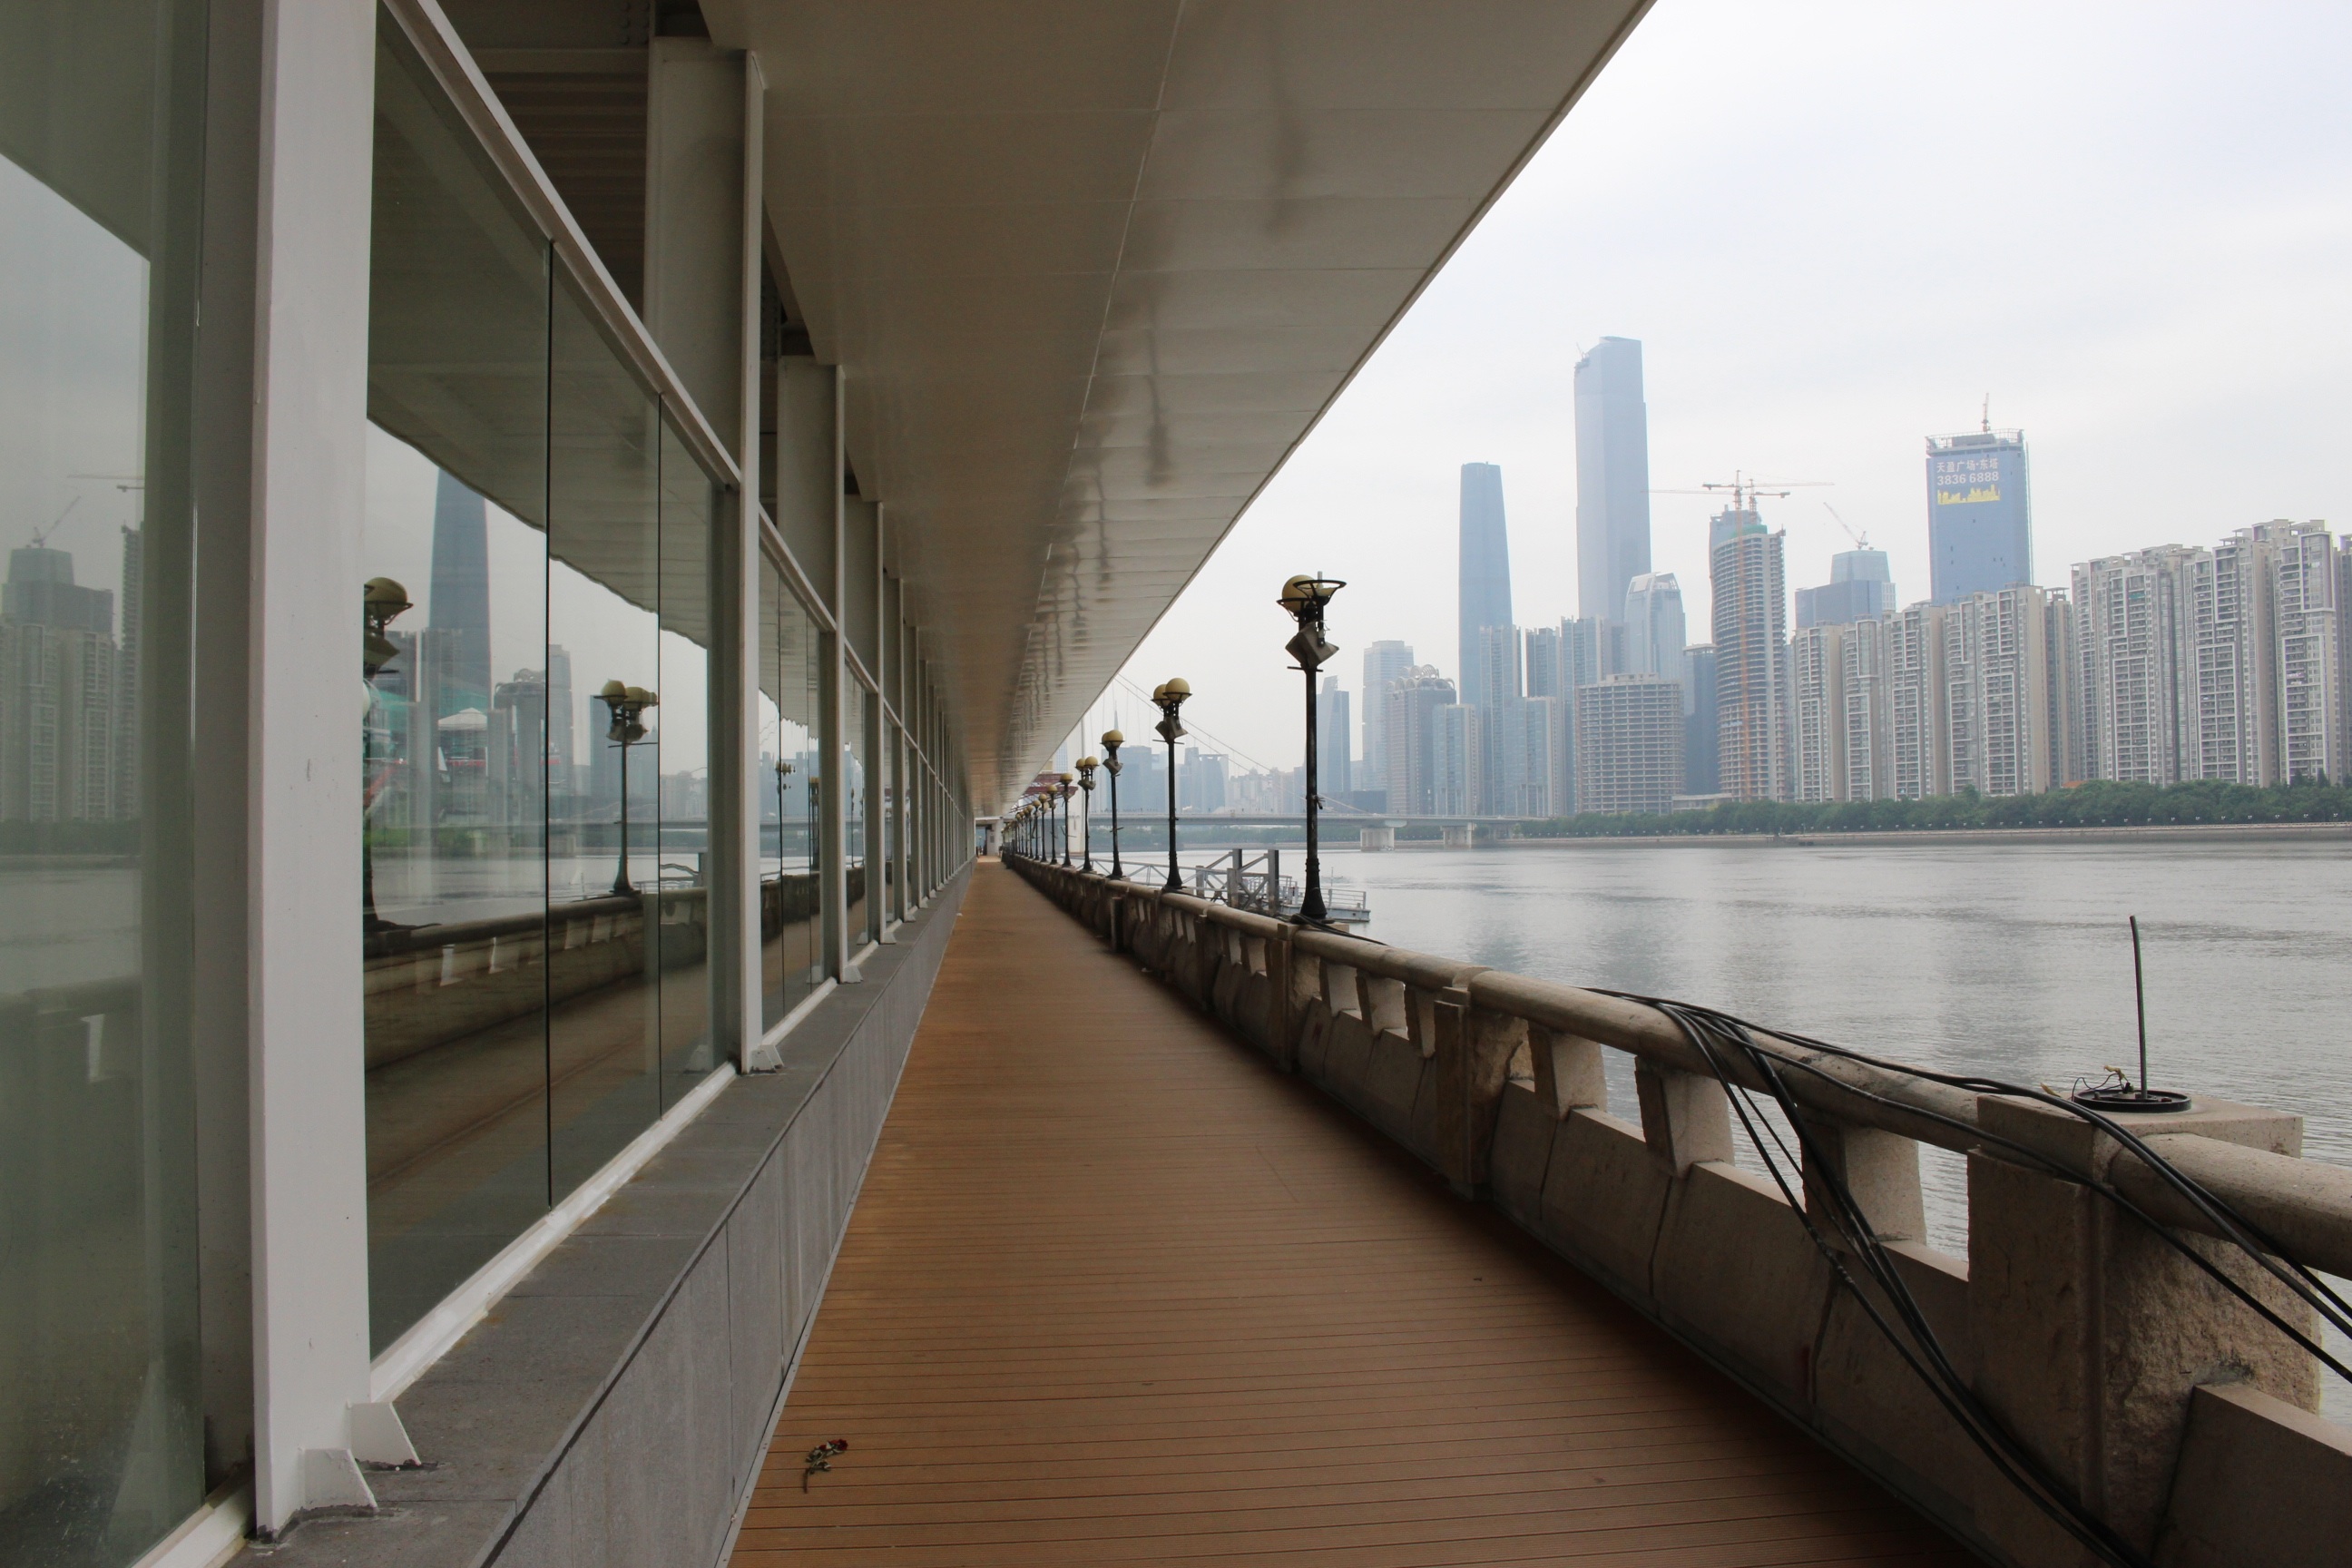
architecture, city, skyscraper, transport, reflection, public transport, urban area